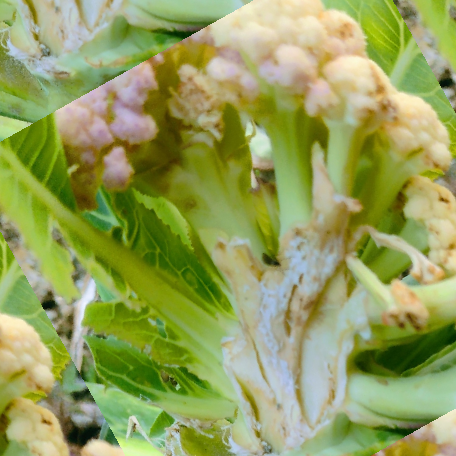
Label: Bacterial spot rot